Kyabram

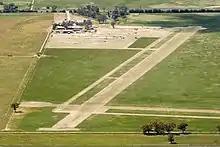
Kyabram Airfield, 2010

Popular sports in Kyabram include Australian rules football and cricket. The local football team is known as the Bombers and competes in the Goulburn Valley Football Netball League.